Houston Heights Waterworks Reservoir

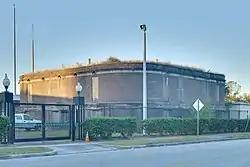
The reservoir in 2010

The Houston Heights Waterworks Reservoir, located at West 20th Street and Nicolson Street in Houston, Texas, was listed on the National Register of Historic Places on June 22, 1983.